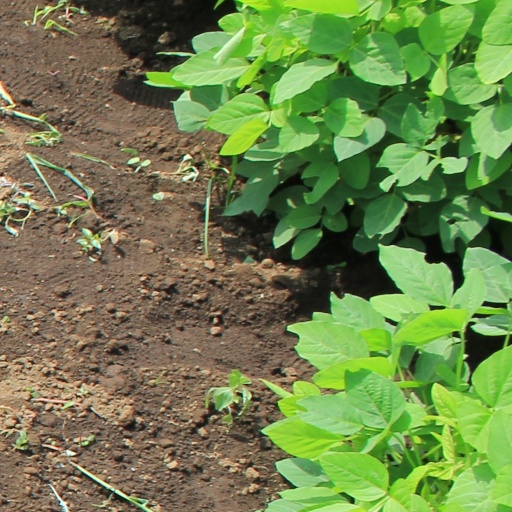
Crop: soybean